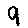
Label: 9